Rising moving average

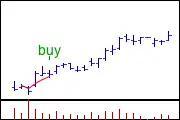
3-day Rising moving average on a 5-day close-price weighted moving average

The rising moving average is a technical indicator used in stock market trading. Most commonly found visually, the pattern is spotted with a moving average overlay on a stock chart or price series. When the moving average has been rising consecutively for a number of days, this is used as a buy signal, to indicate a rising trend forming.